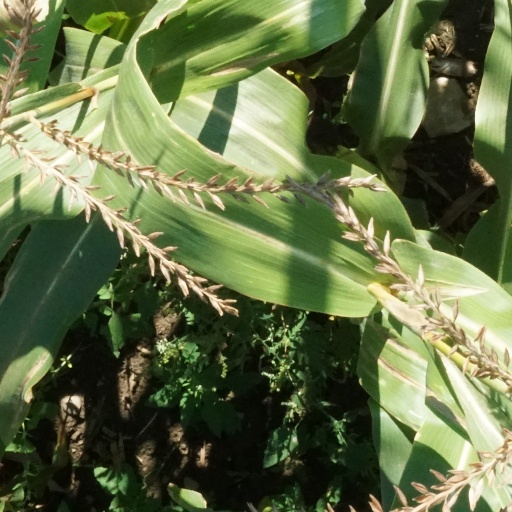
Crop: maize; corn